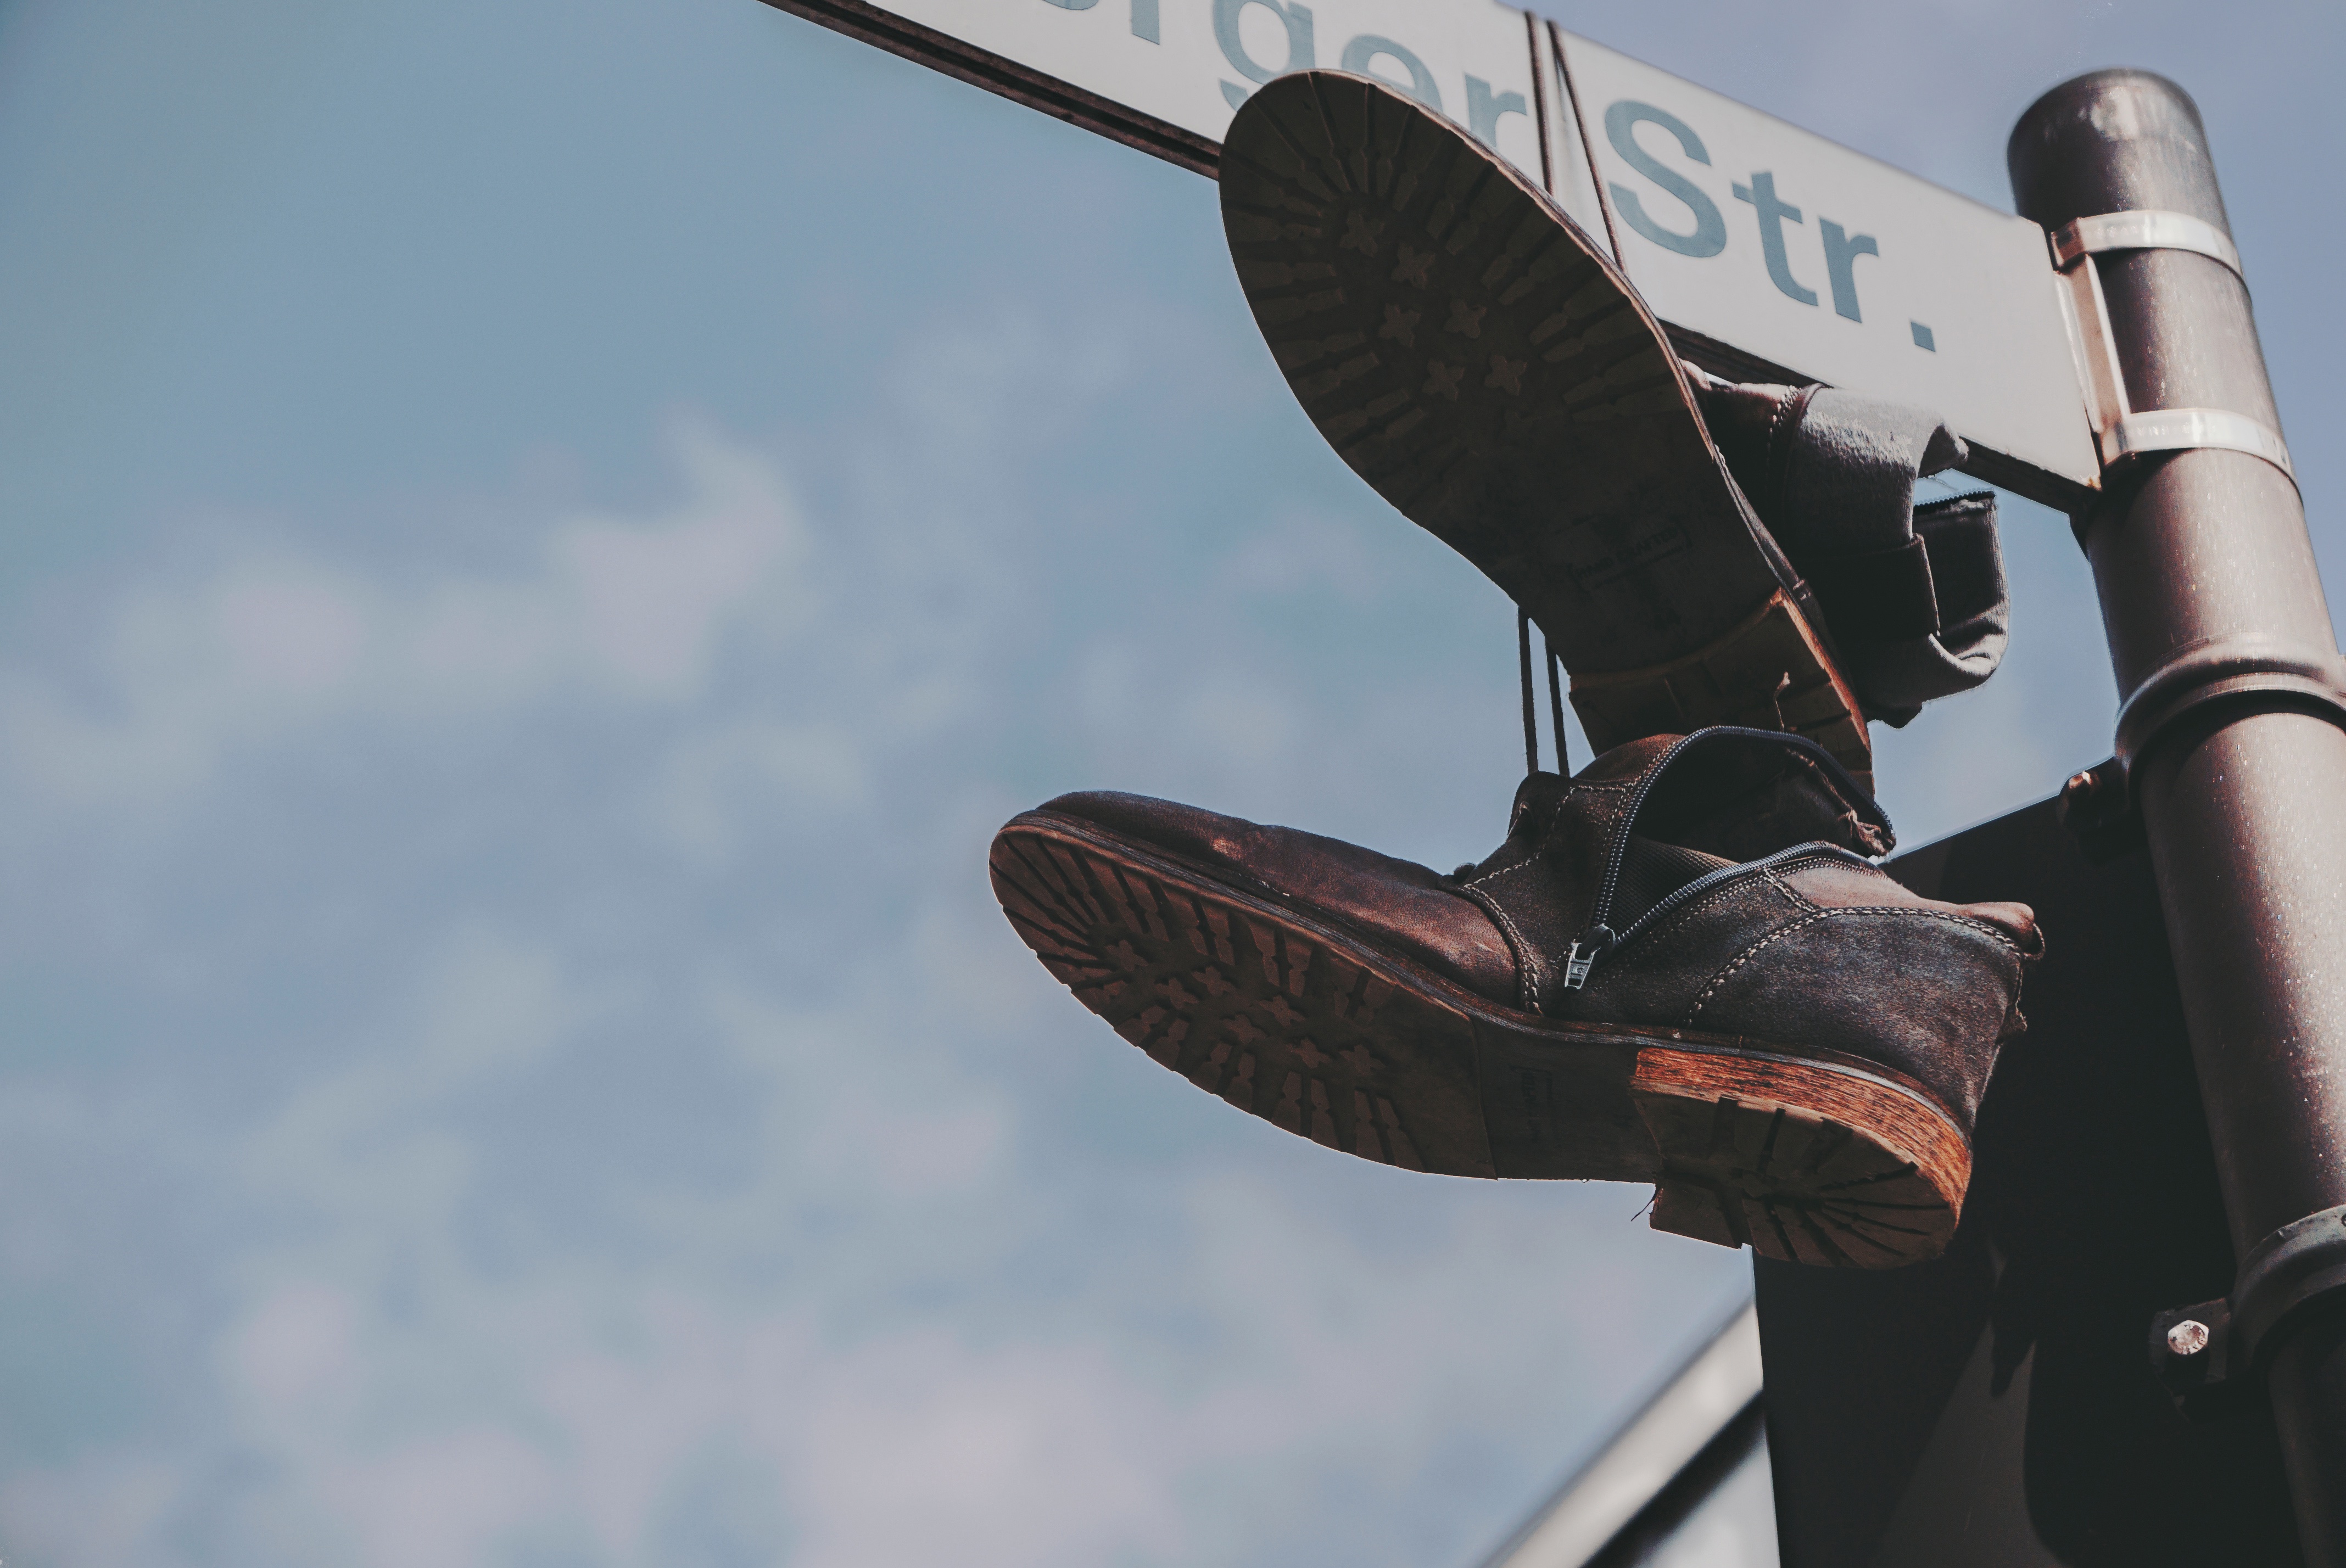
wing, wind, airplane, aircraft, vehicle, aviation, flight, blue, fighter aircraft, atmosphere of earth